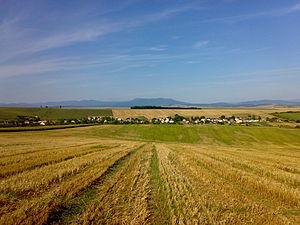
Solčianky est un village de Slovaquie situé dans la région de Nitra.